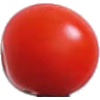
Label: Tomato Cherry Red 1